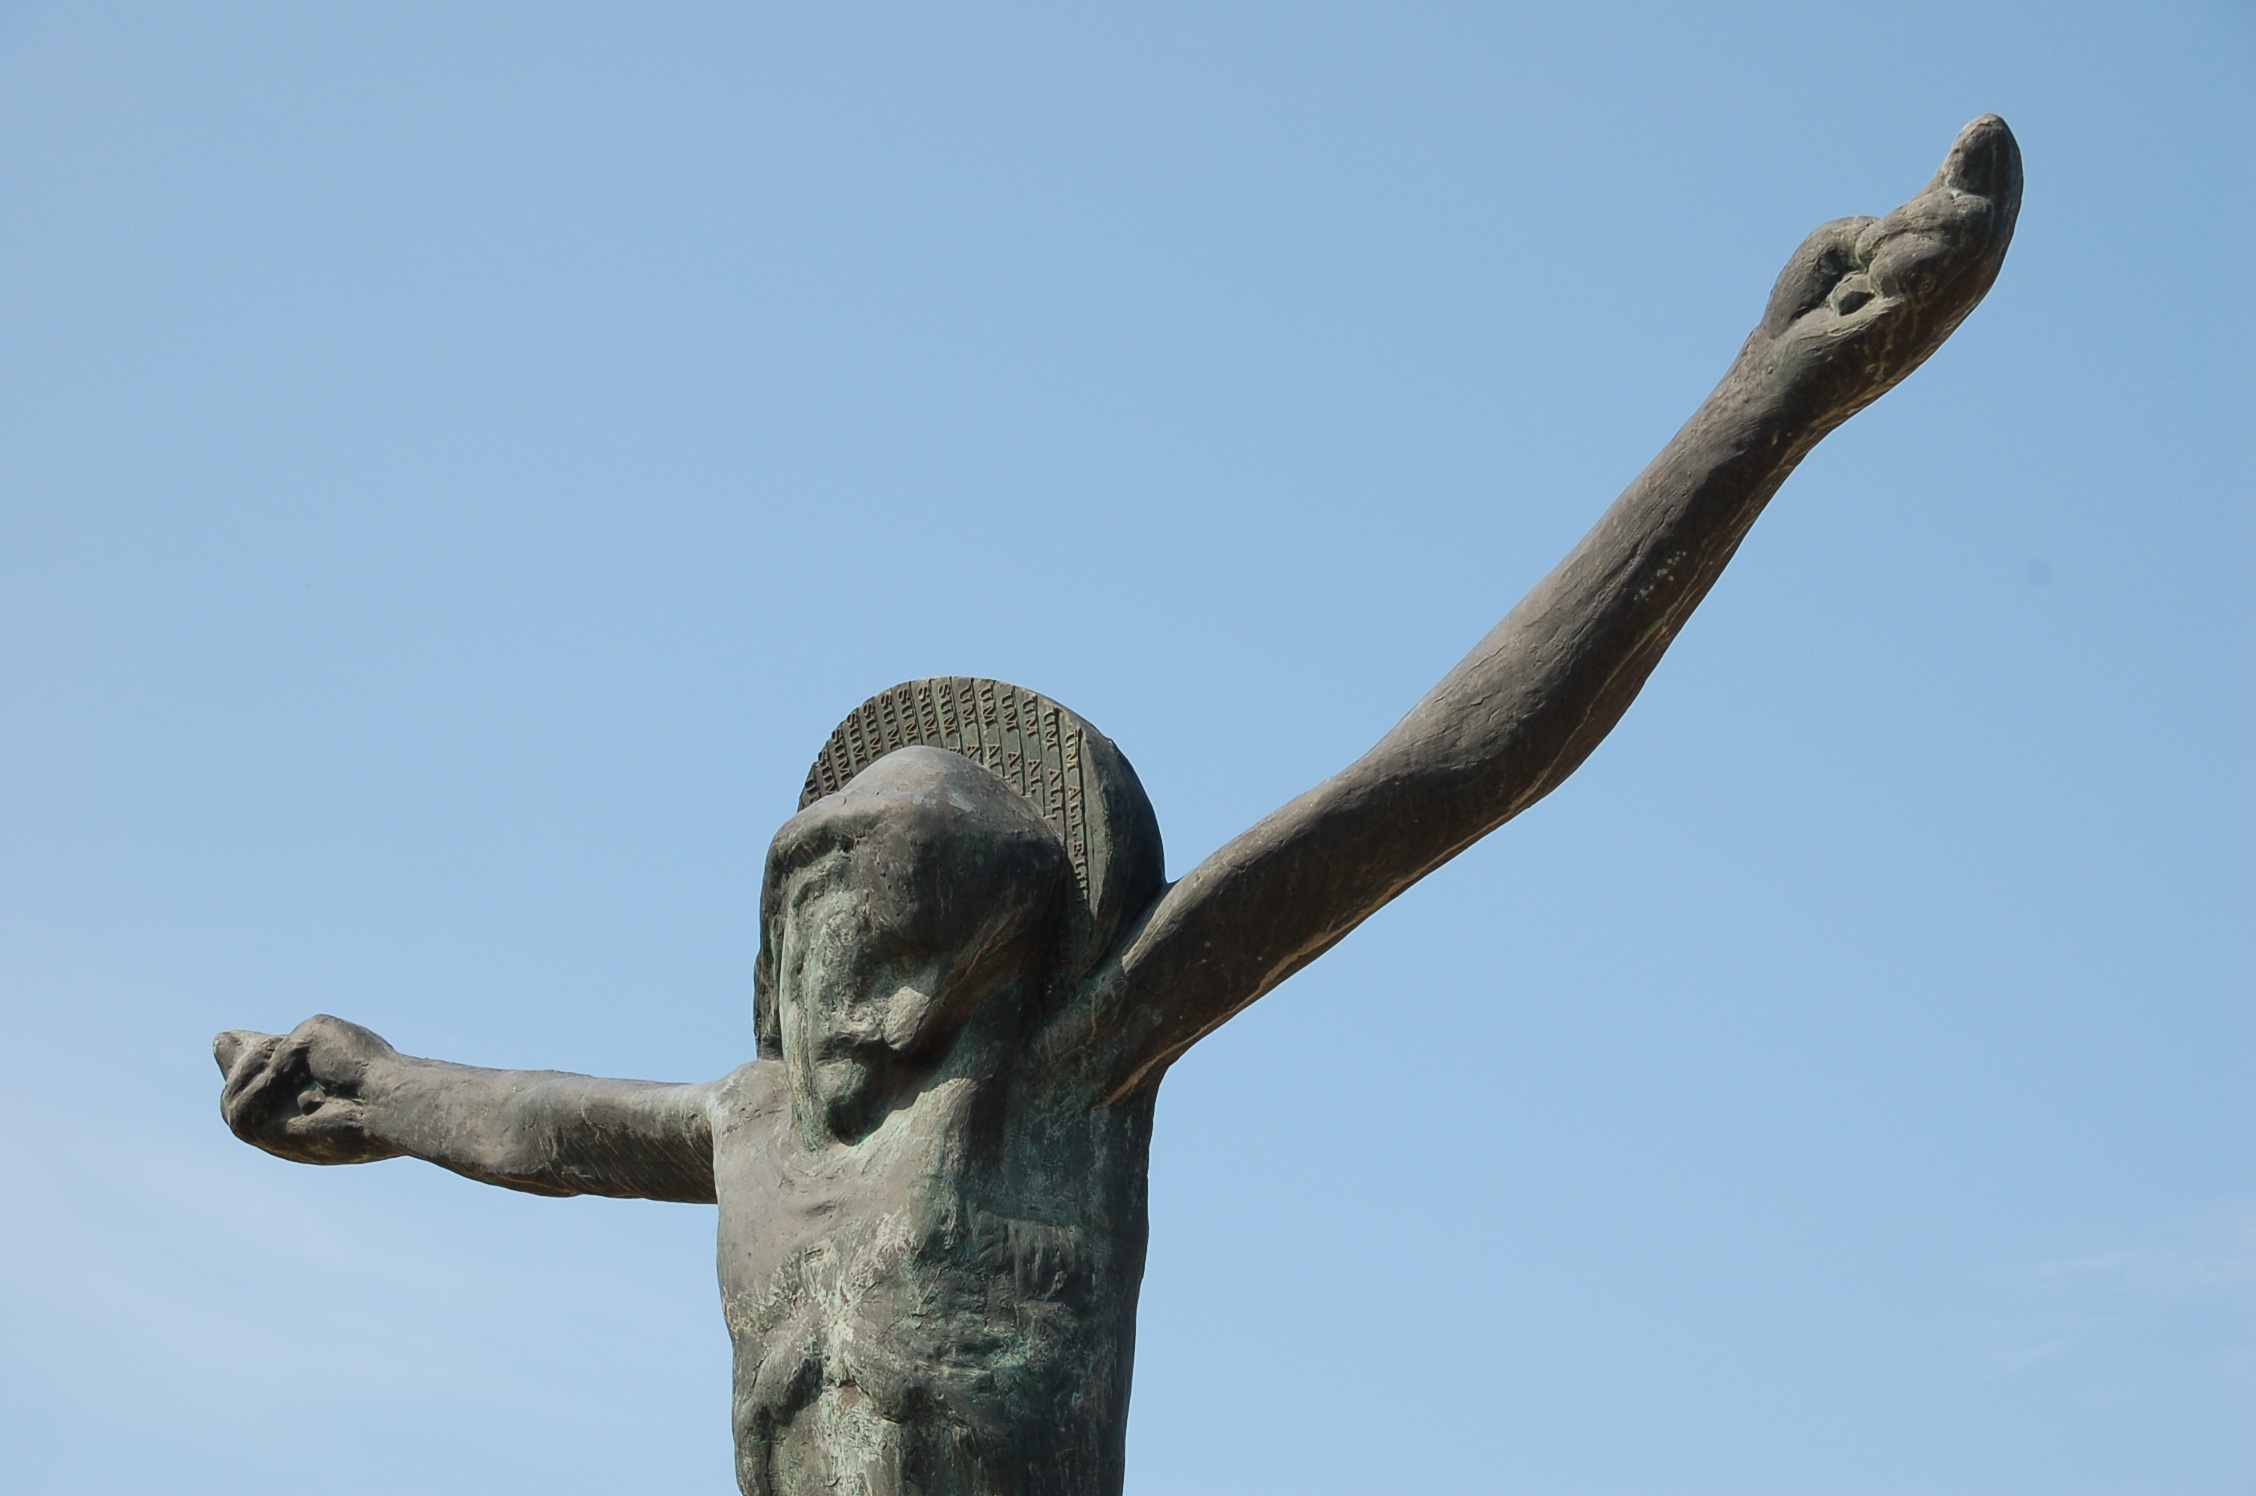
branch, monument, statue, gargoyle, sculpture, christ, art, jesus, easter, easter symbol, easter holidays, the resurrection, medjugorje